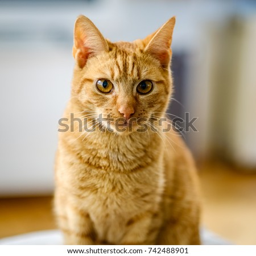
very pretty orange and red striped cat is looking at the camera .